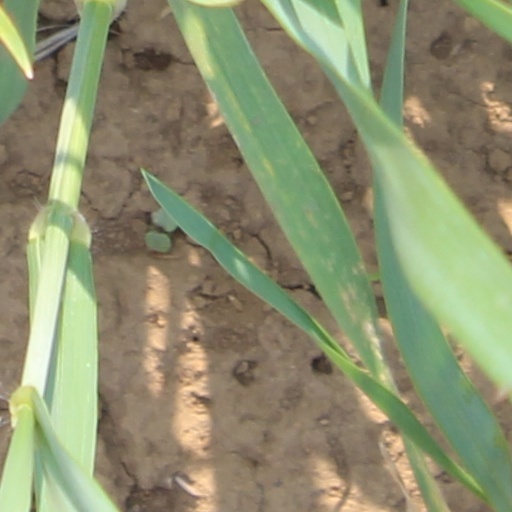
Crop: wheat